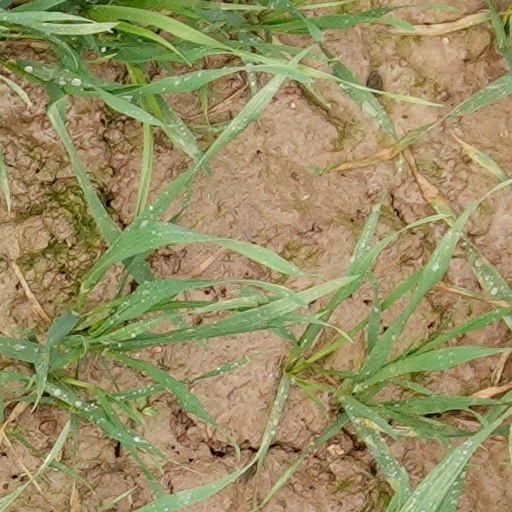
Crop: wheat